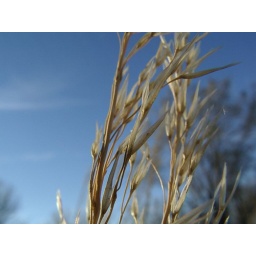
one of my favorites. Some dried grass in a field against black trees and blue sky.